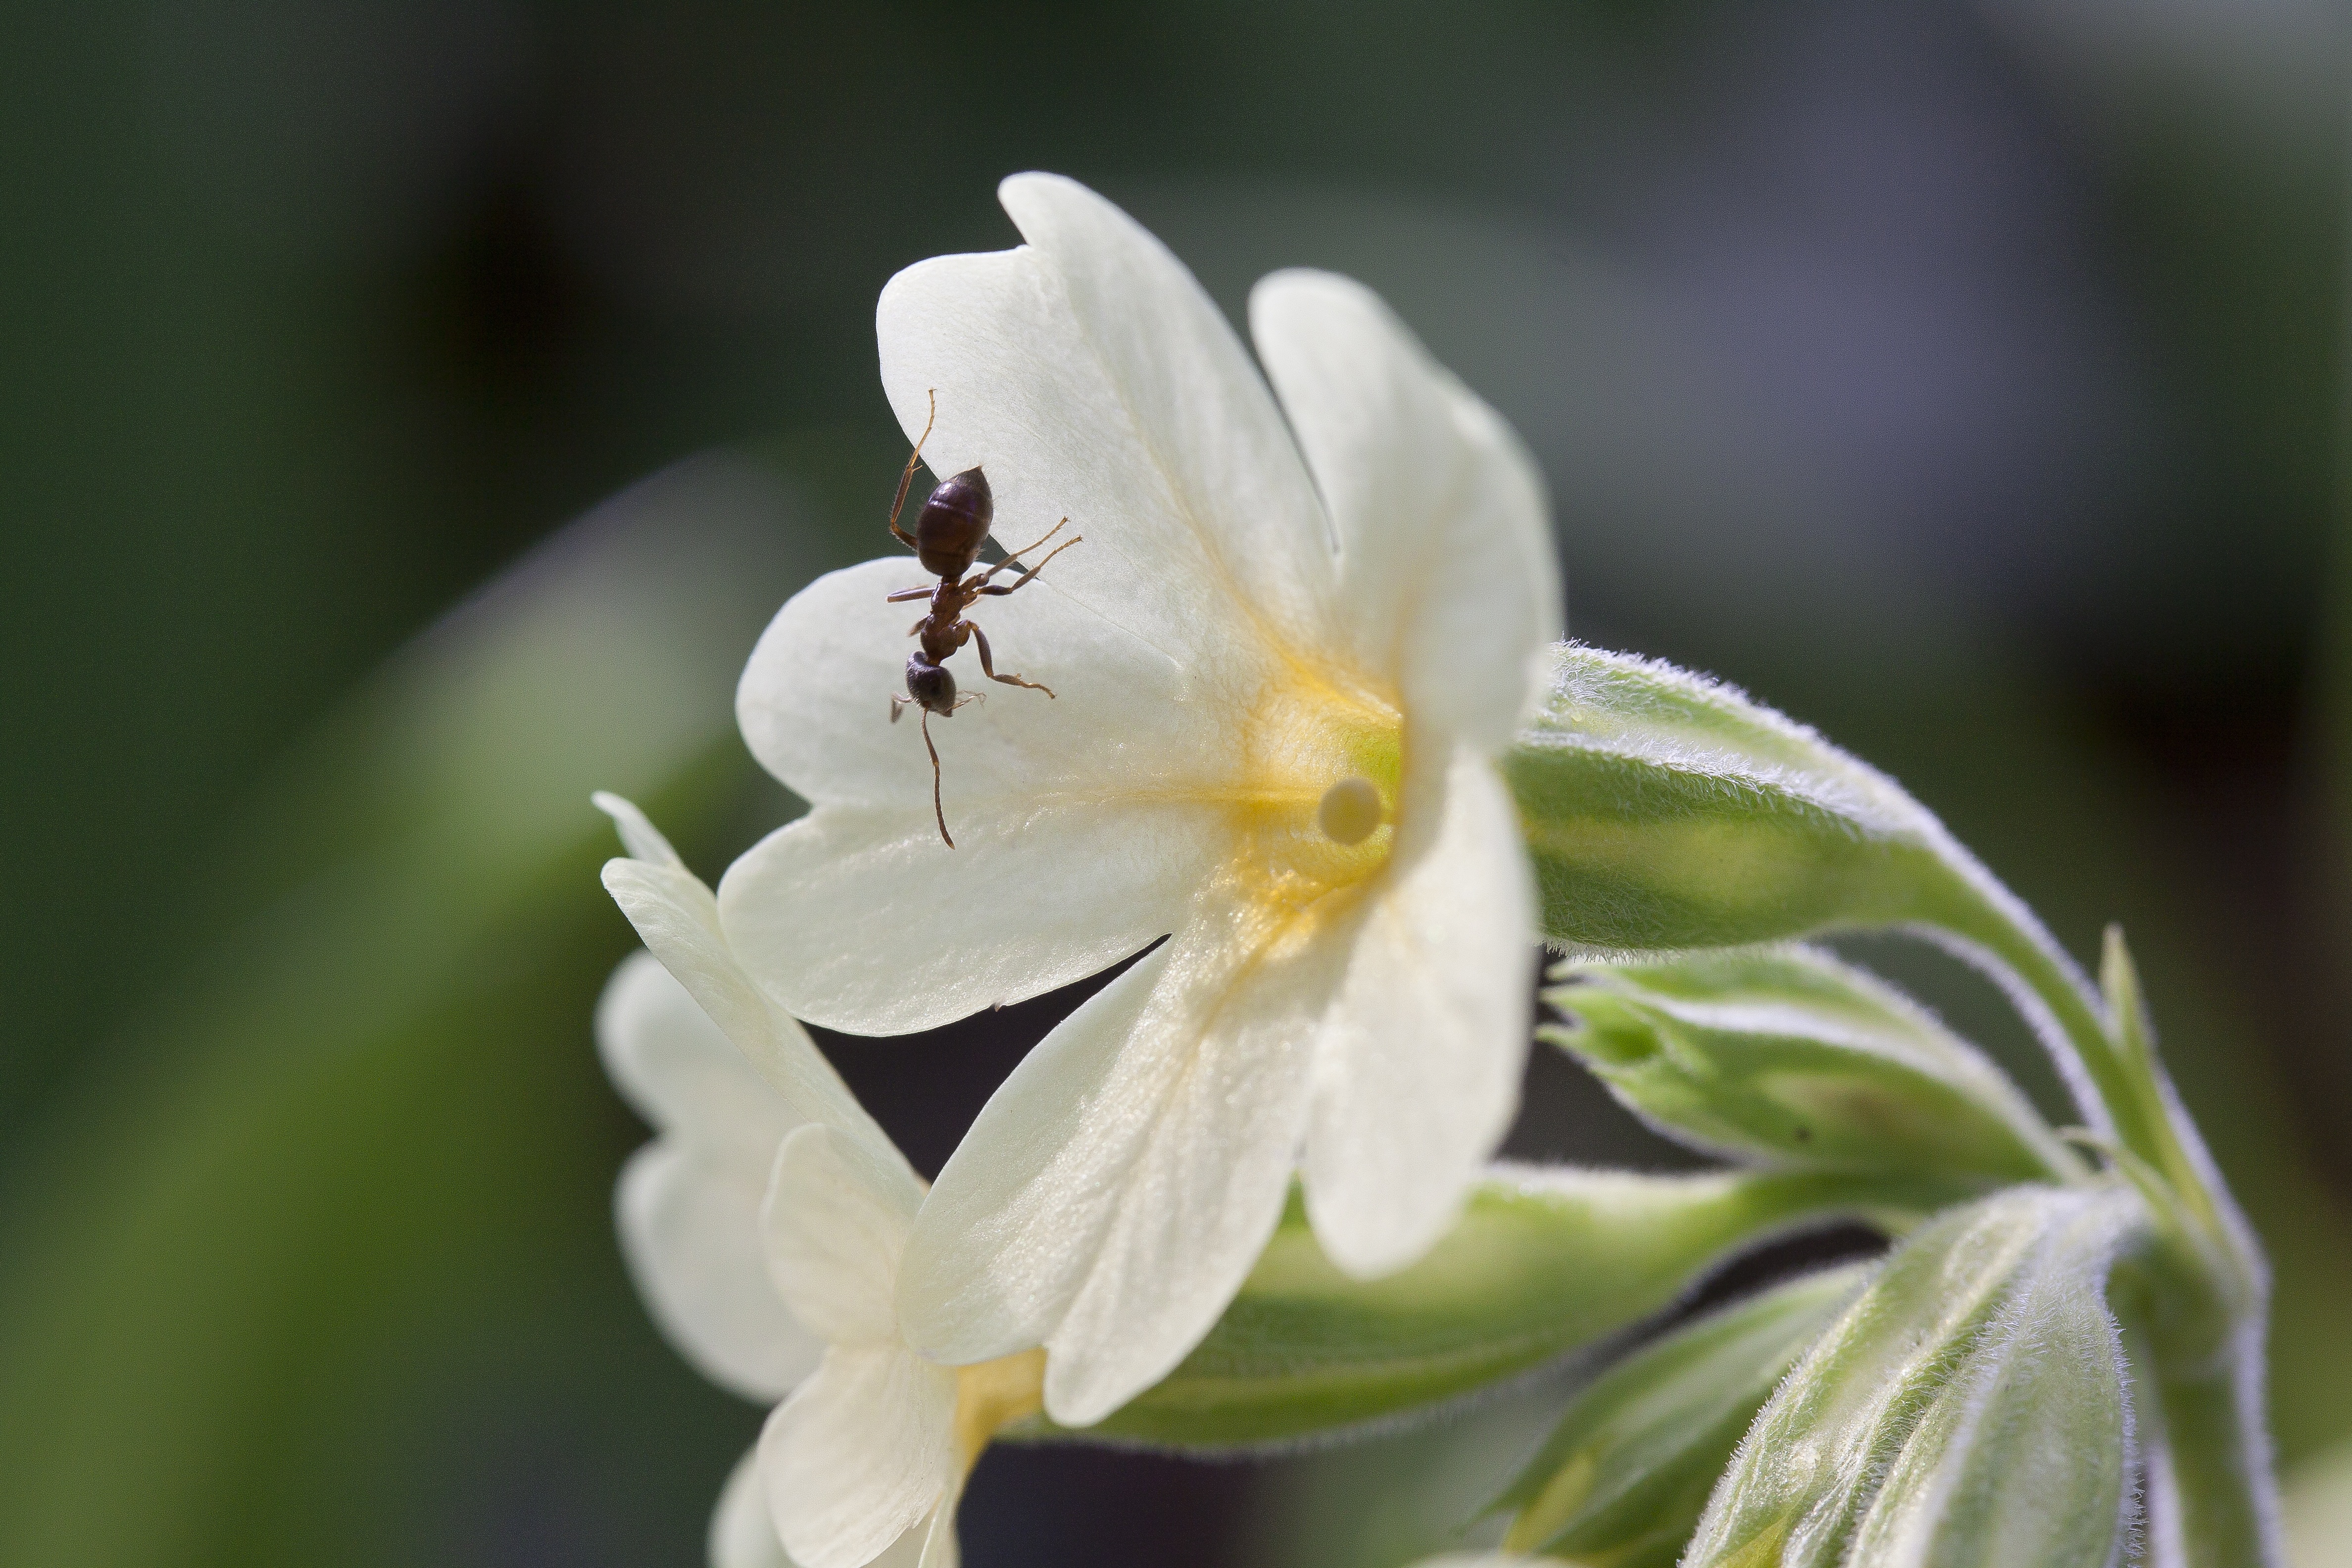
nature, blossom, plant, photography, flower, petal, bloom, spring, macro, botany, yellow, close, flora, wildflower, close up, primrose, shrub, ant, foraging, cowslip, macro photography, jasmine, harbinger of spring, flowering plant, hard working, lenz, forest primrose, land plant, high primrose, primula elatior